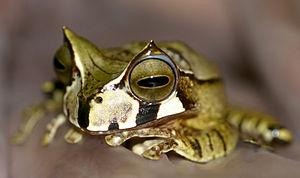
Gastrotheca cornuta est une espèce d'amphibiens de la famille des Hemiphractidae.